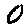
Label: 0